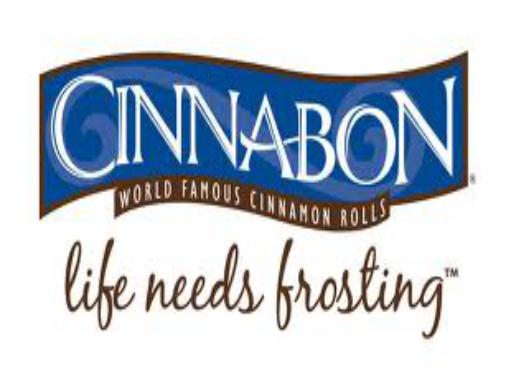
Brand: Cinnabon
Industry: Food